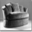
Label: couch